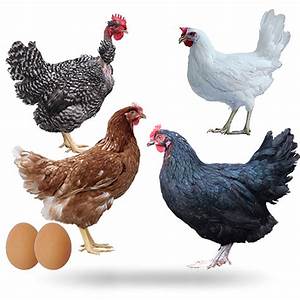
Label: gallina